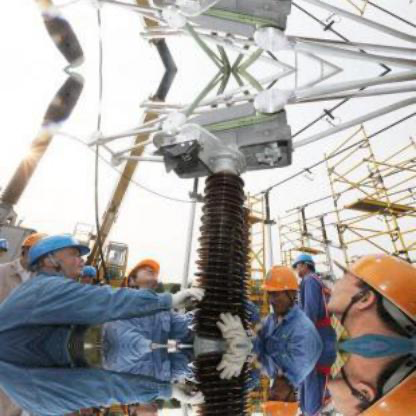
Objects in the image:
label: helmet
label: helmet
label: helmet
label: helmet
label: helmet
label: person
label: person
label: person
label: person
label: helmet
label: helmet
label: helmet
label: person
label: person
label: person
label: person